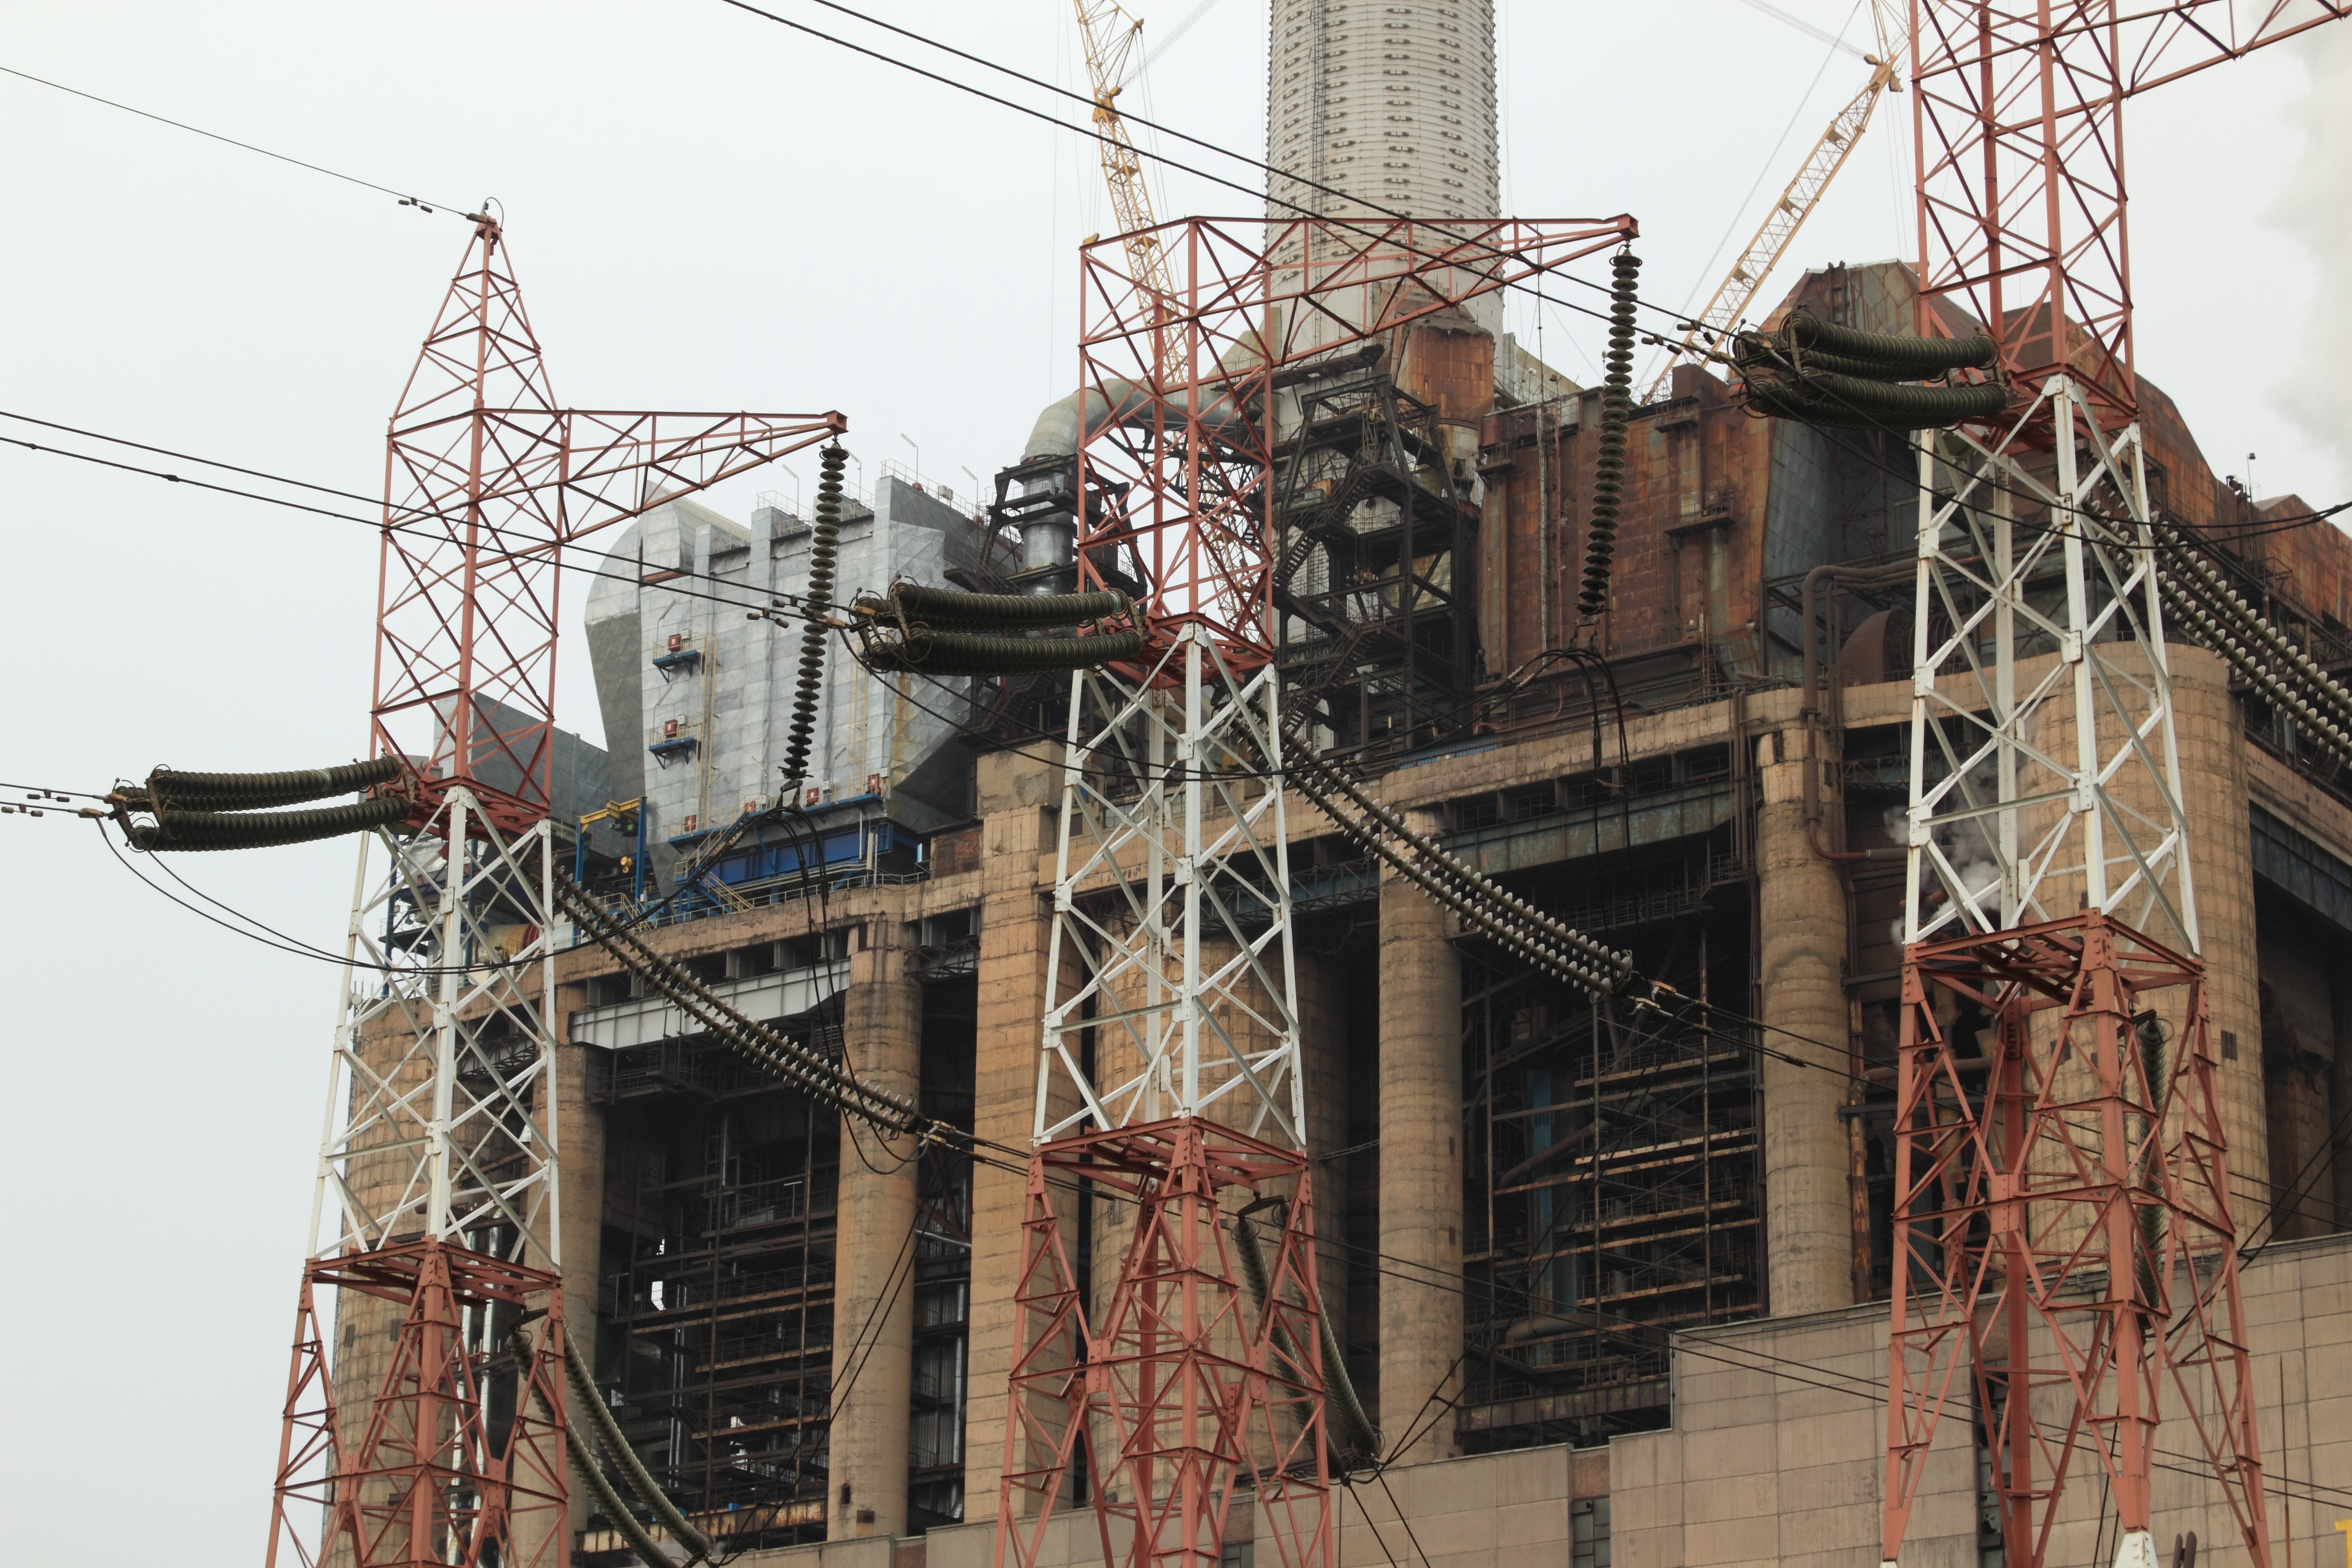
plant, construction, mast, electricity, generator, generate, power, scaffolding, demolition, romania, generating